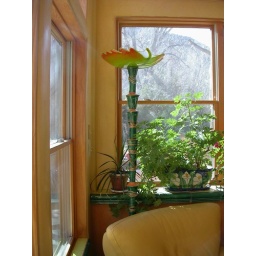
Floor lamp by Shel--ceramic base, glass top